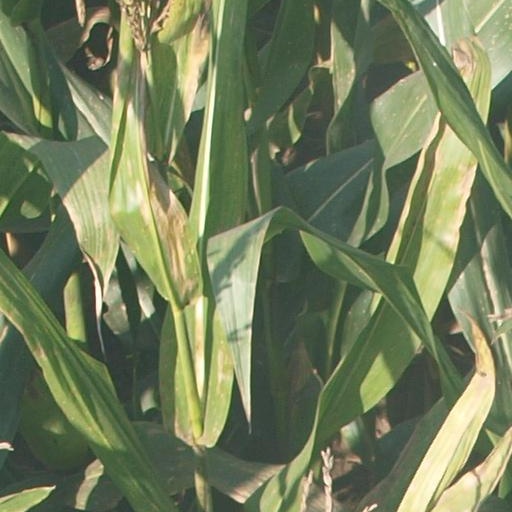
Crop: maize; corn